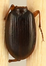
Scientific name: Synuchus impunctatus
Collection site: Bartlett Experimental Forest NEON (BART), plot BART_081